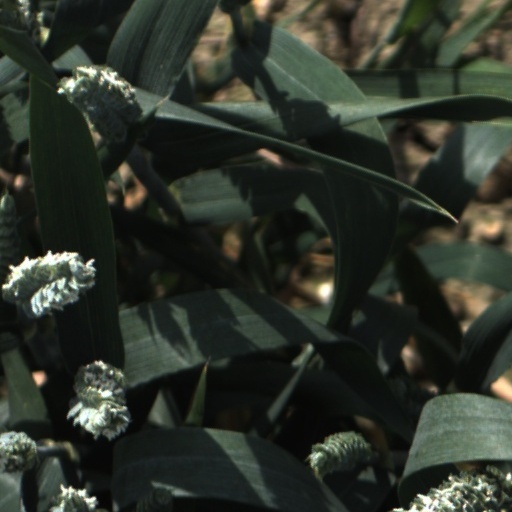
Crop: wheat